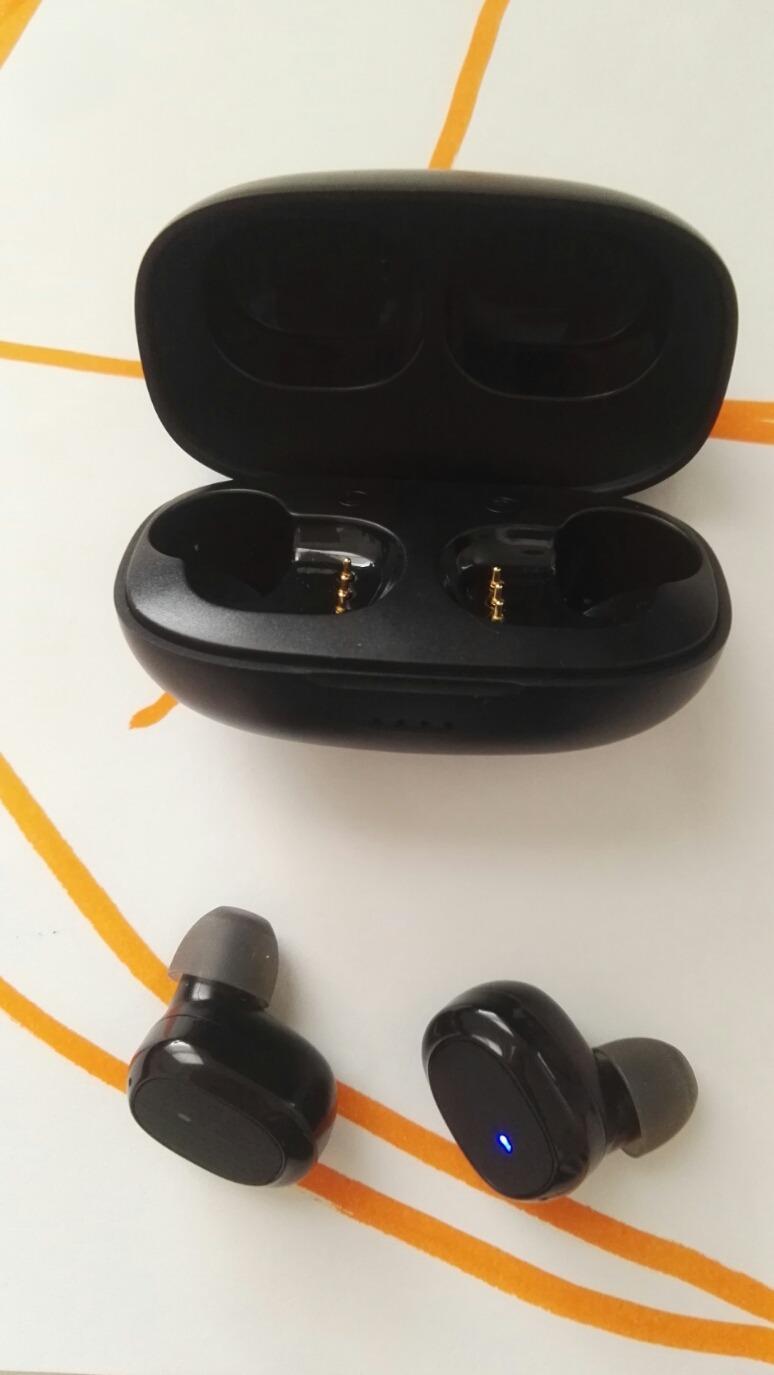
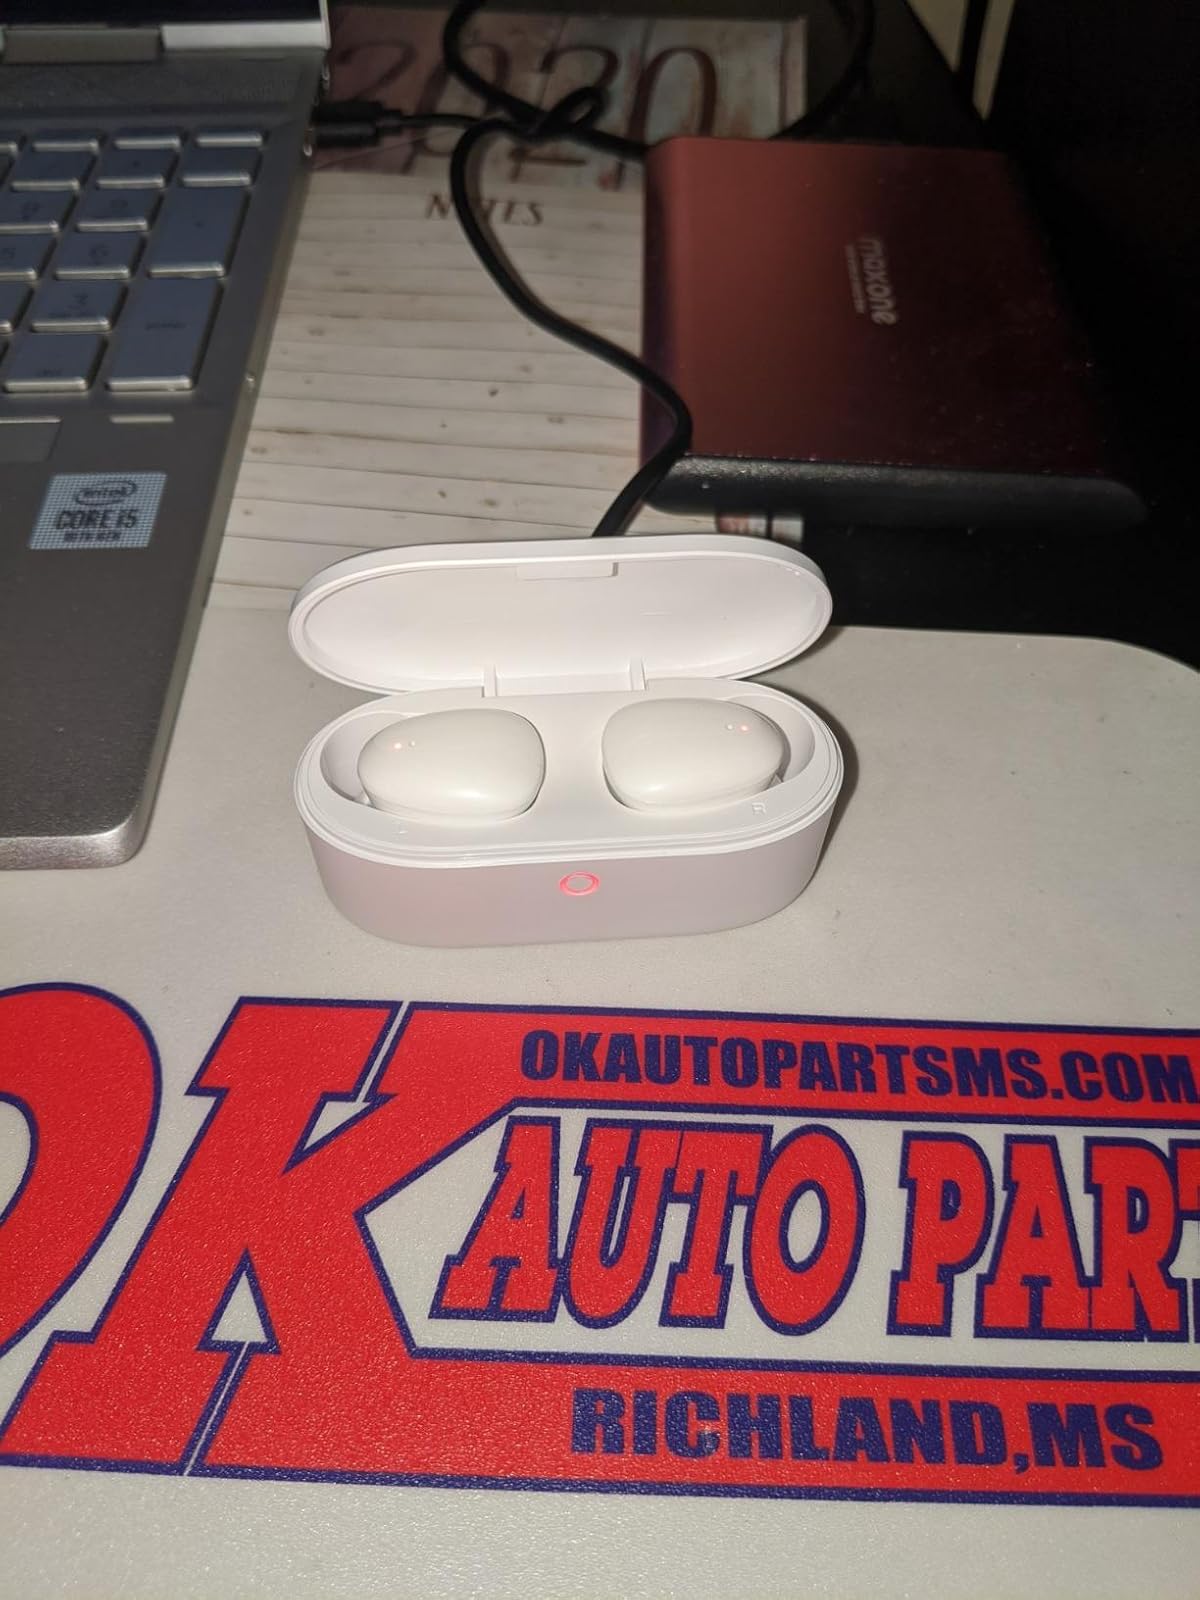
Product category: earbuds
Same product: no